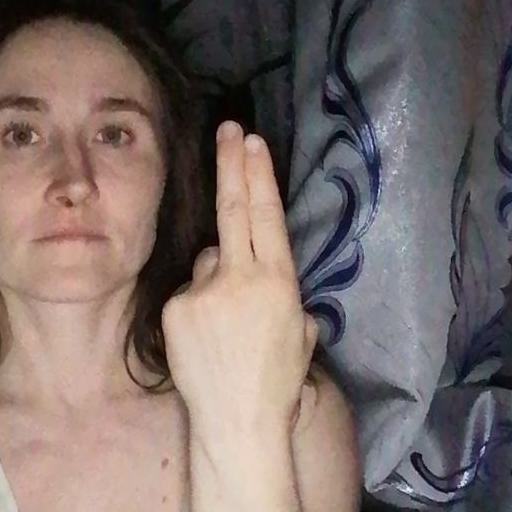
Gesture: two_up_inverted